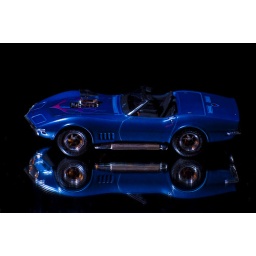
Got bored and started playing around with a mirror and some of my car models.